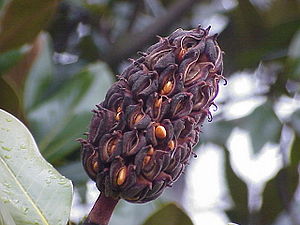
Dækfrøede planter
"Magnoliernes frøstande viser, hvordan frøene ligger ""dækket"",